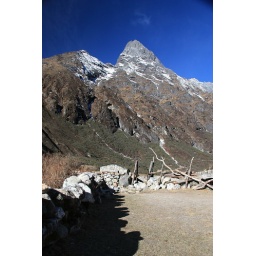
Fabulous mountain scenic around DOLE guest house in morning sun